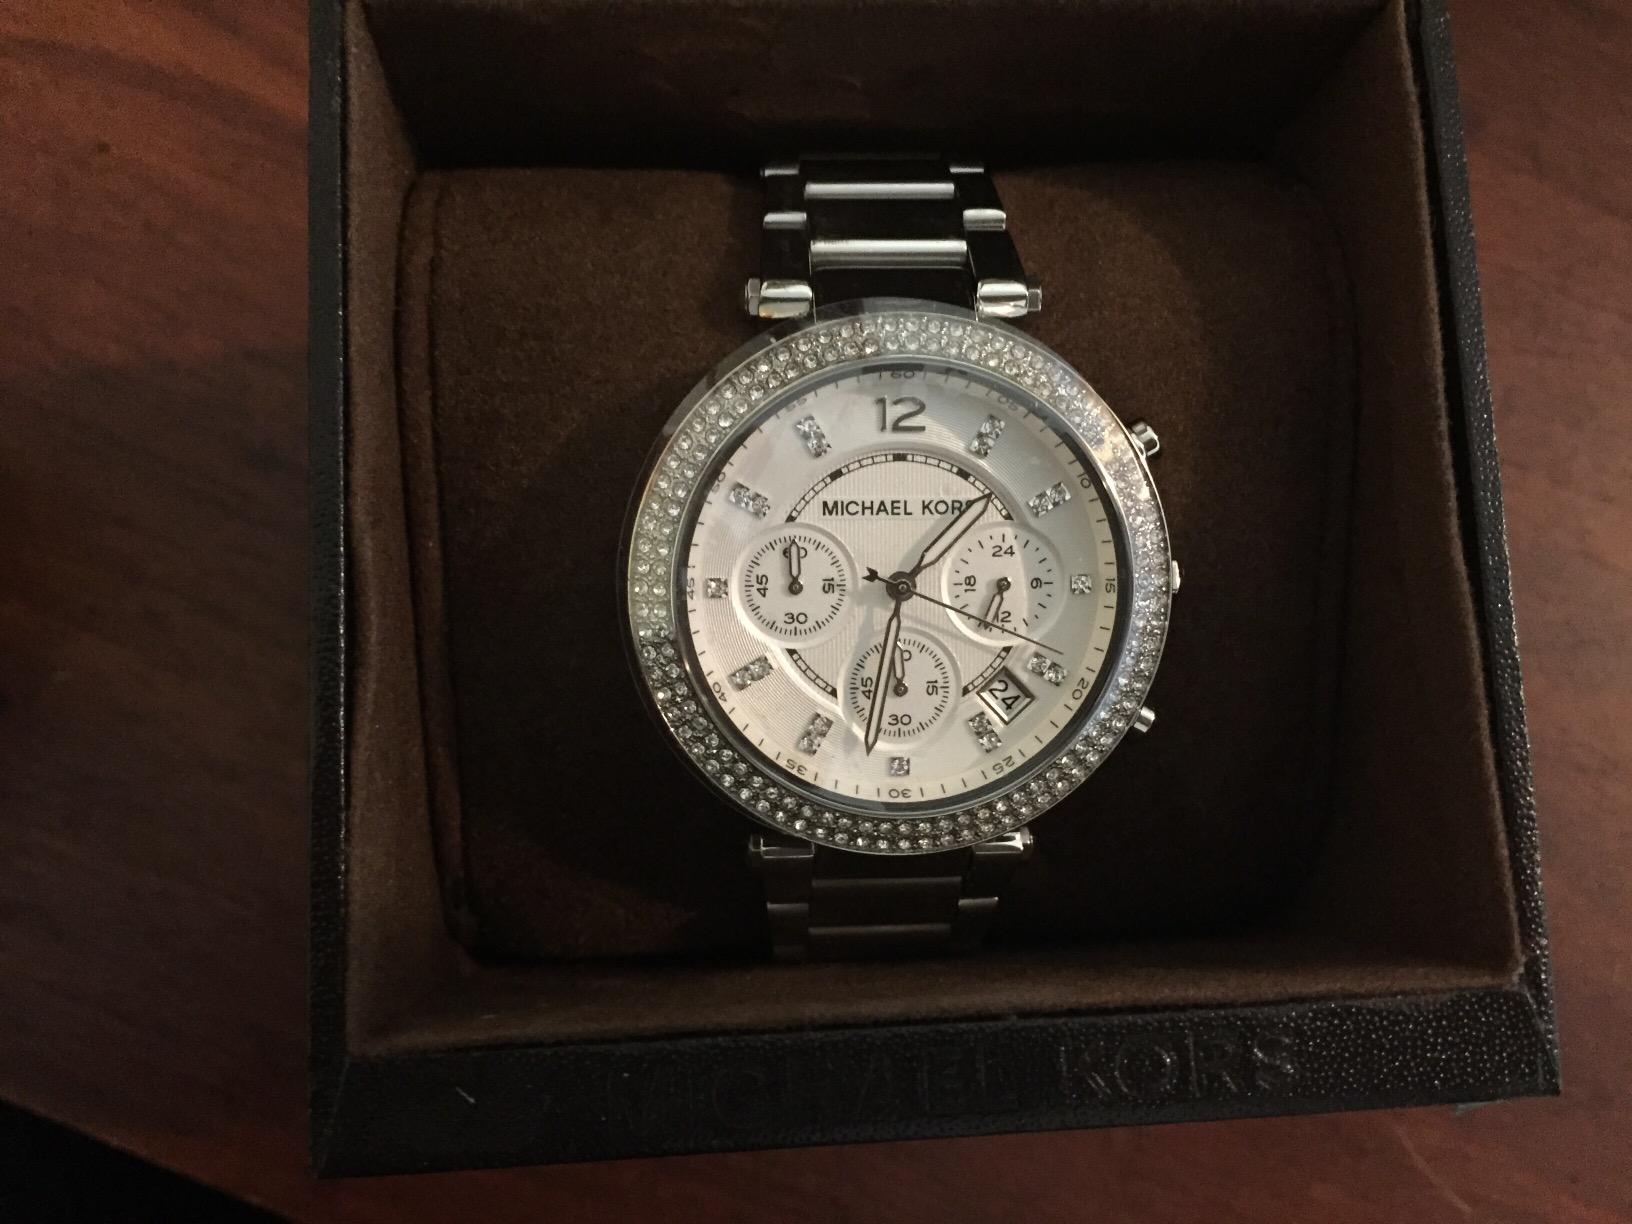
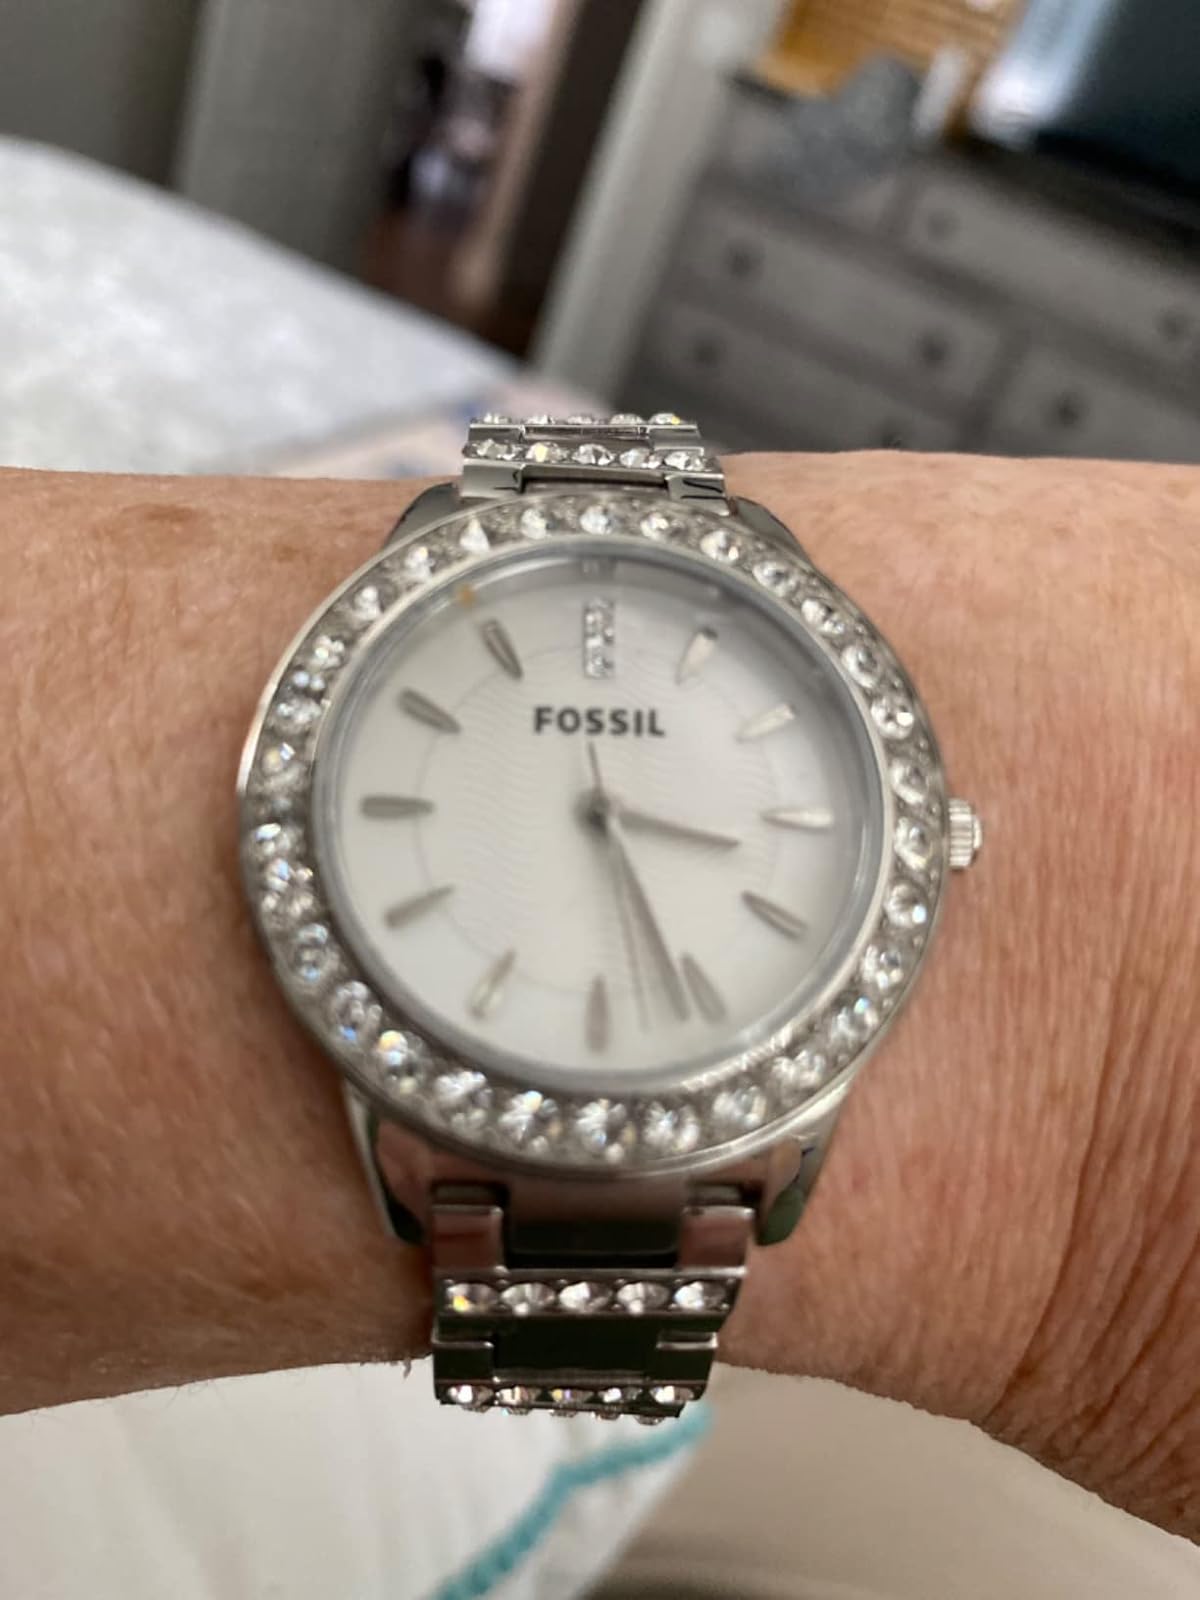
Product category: accessories_watch
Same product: no